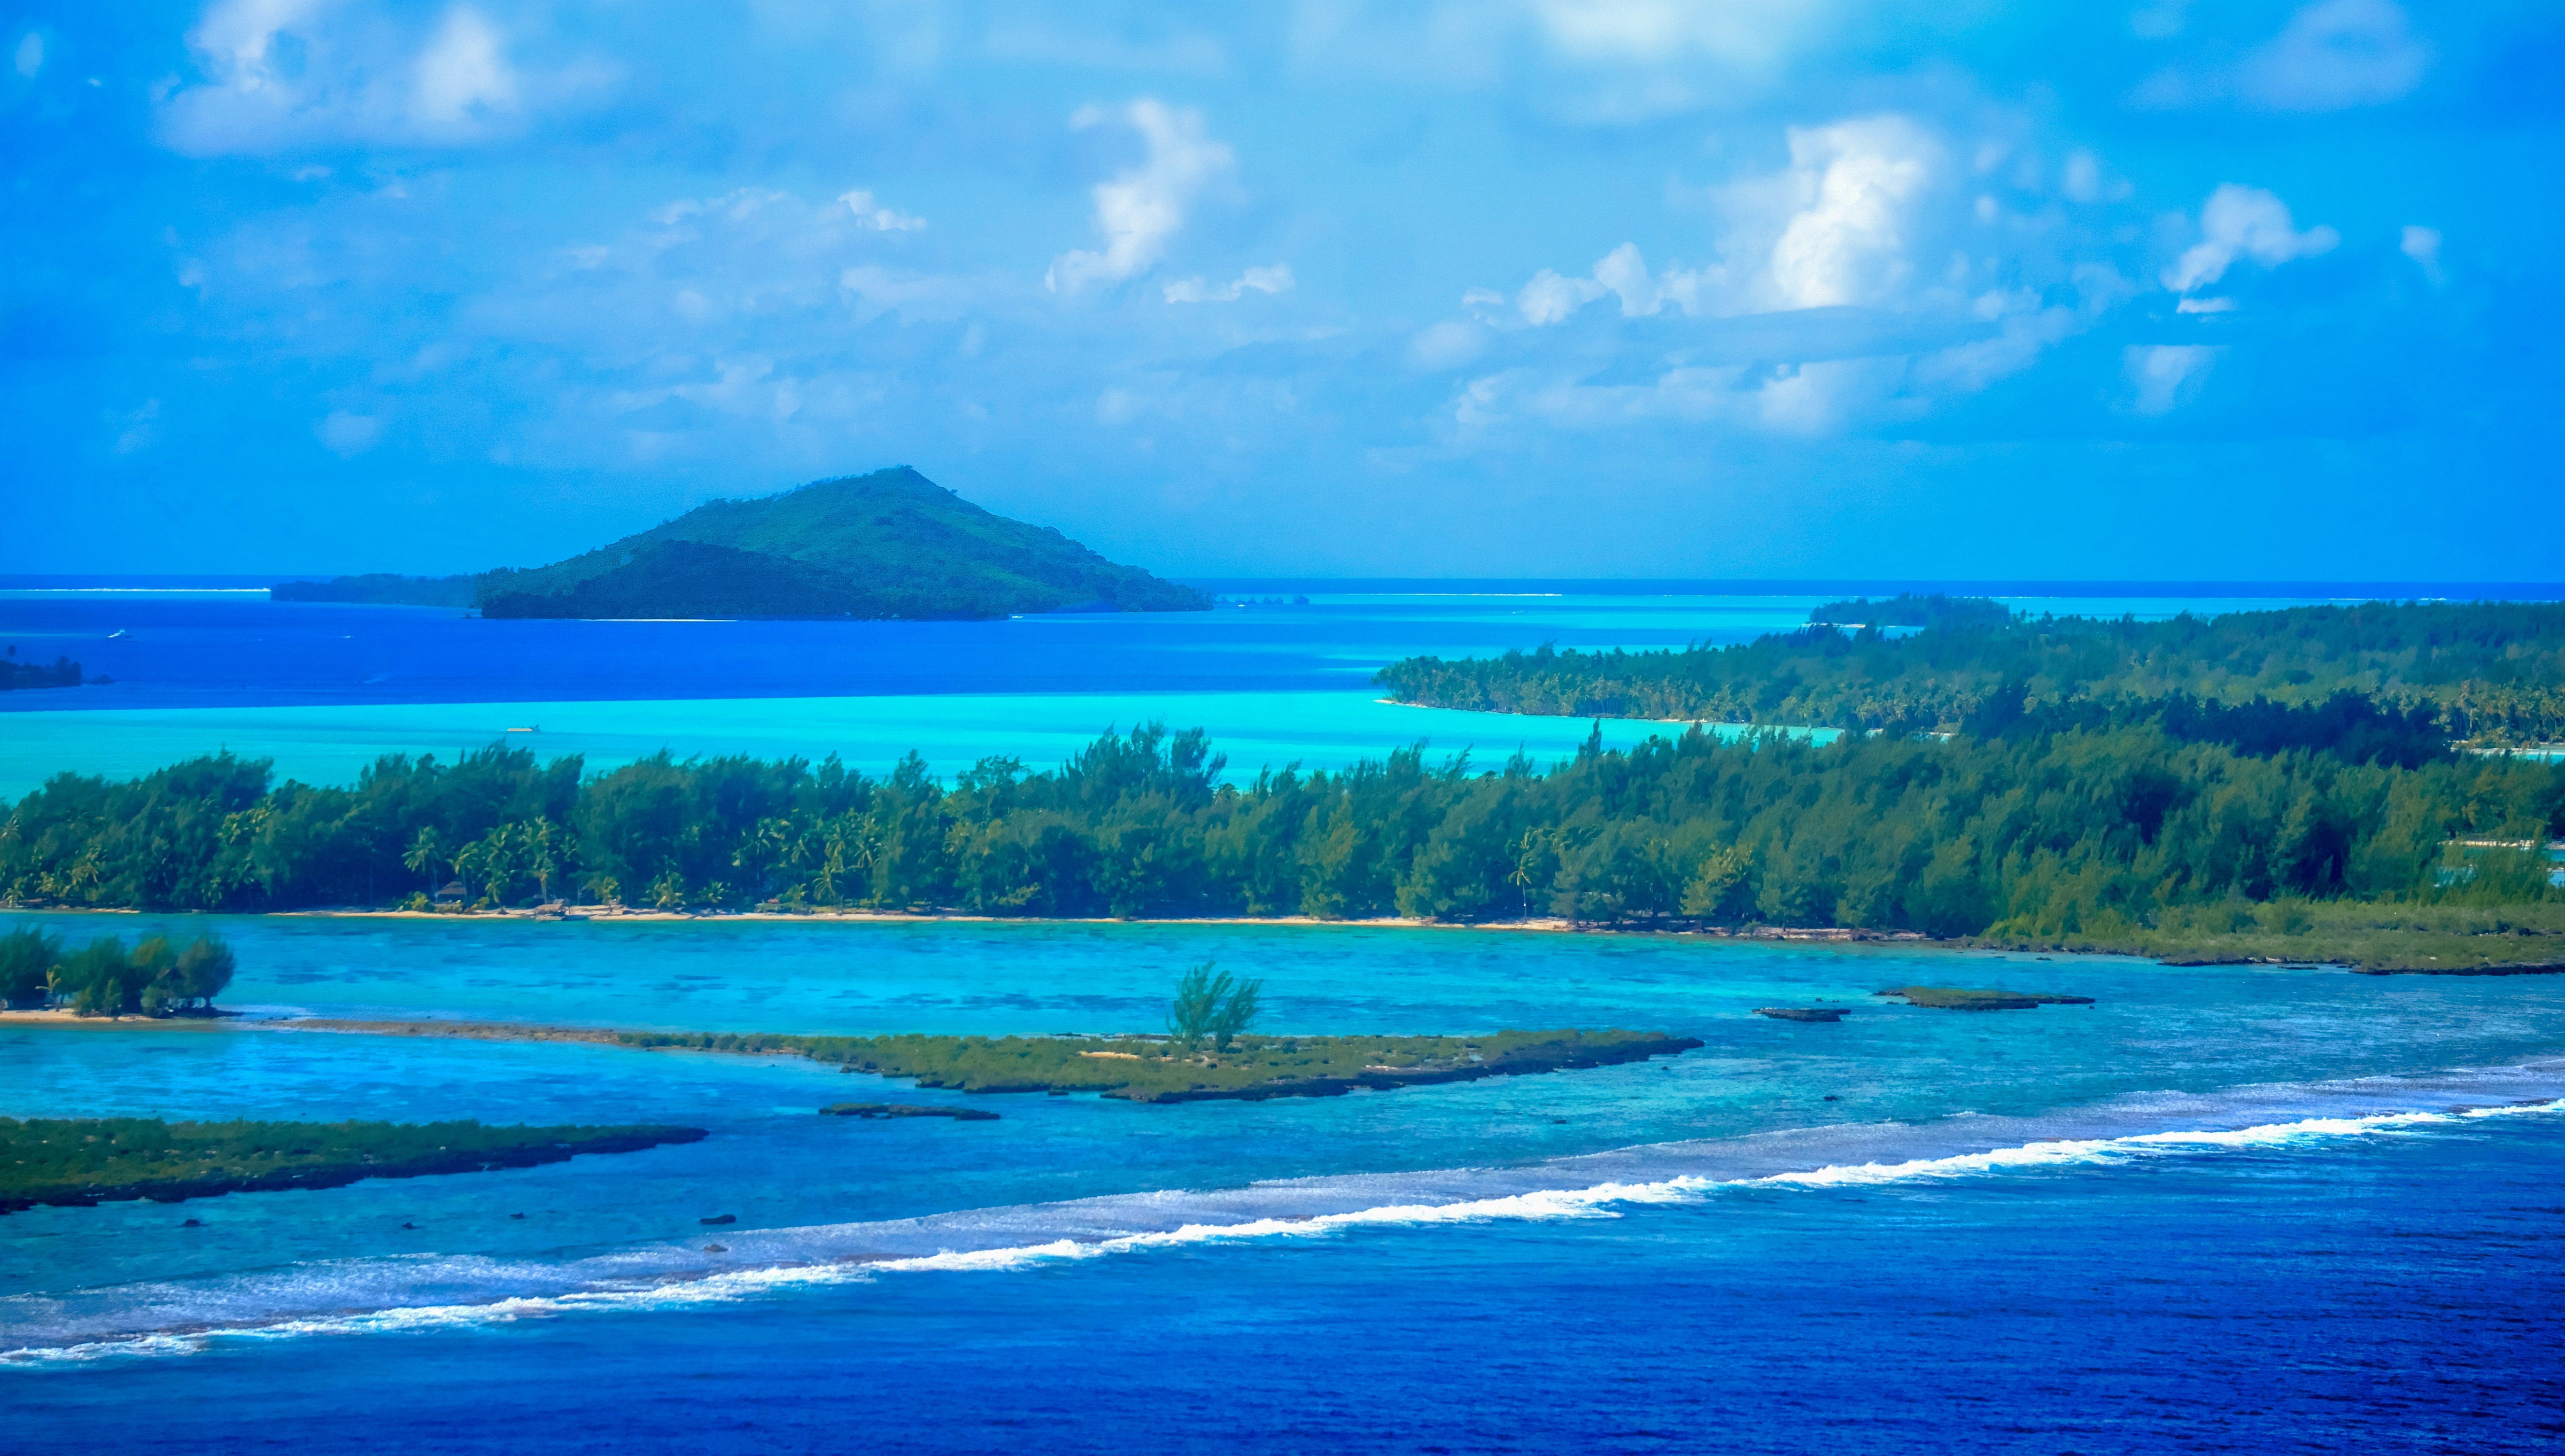
beach, landscape, sea, coast, water, ocean, horizon, shore, lake, view, vacation, dusk, inlet, tropical, seascape, lagoon, bay, island, reservoir, aerial view, french, turquoise, archipelago, caribbean, pacific, loch, cape, islet, landform, polynesia, geographical feature, bora bora